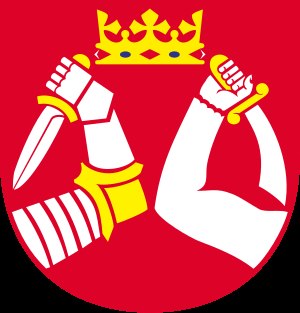
Norra Karelen
Landskabsvåben for Norra Karelen.
Norra Karelen er et landskab og en sekundærkommune i det sydøstlige Finland.